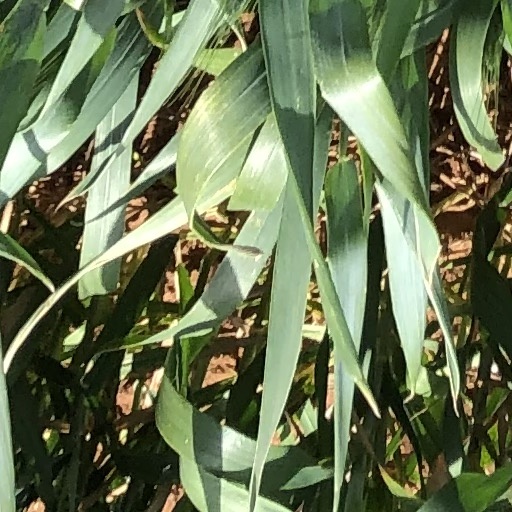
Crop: wheat